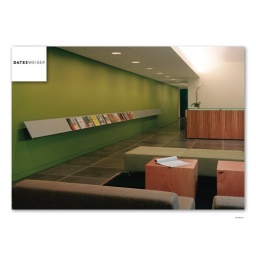
xo reception desk in zebrawood with glass transaction top.